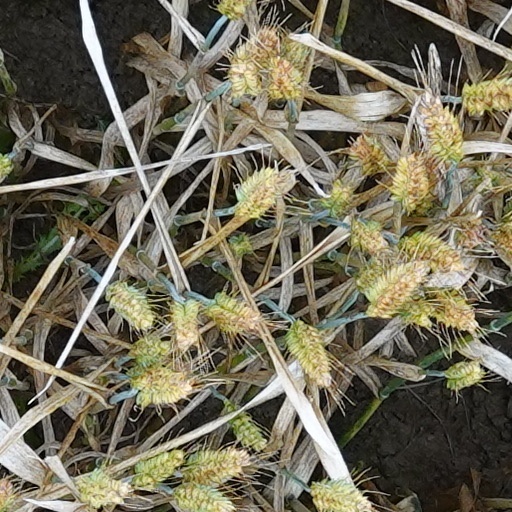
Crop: wheat